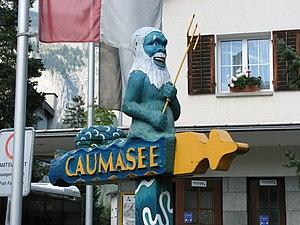
Panneau Caumasee à Flims Waldhaus